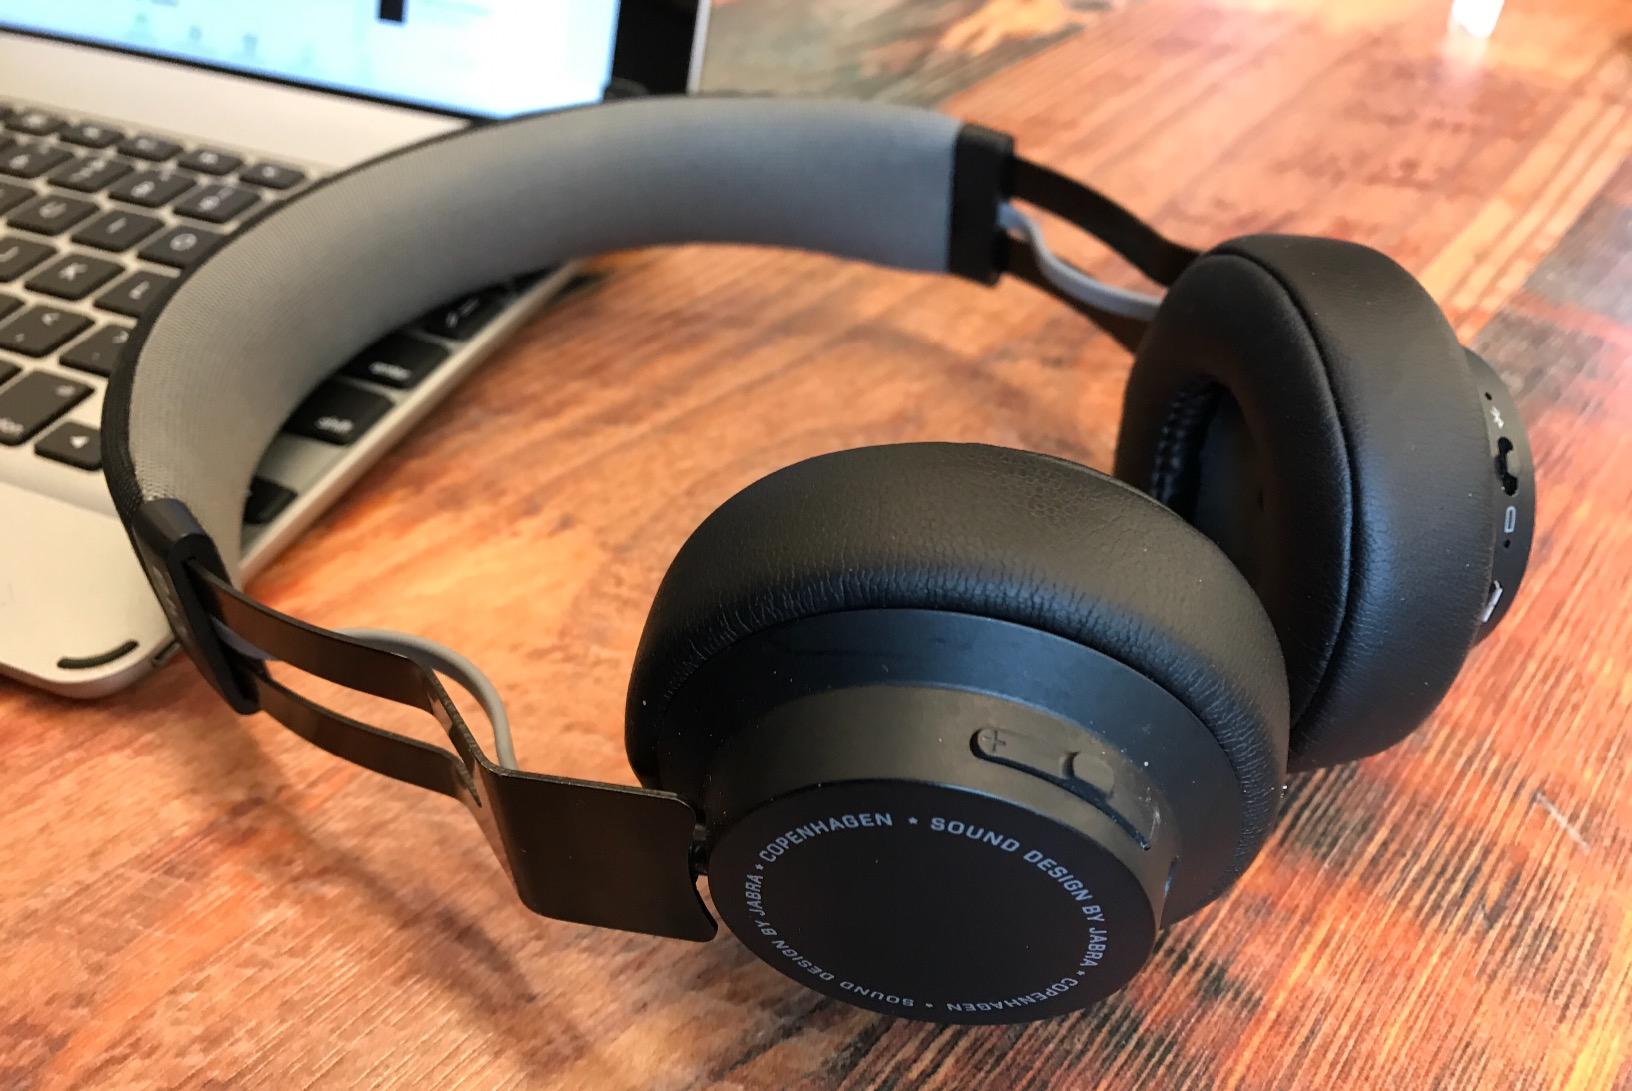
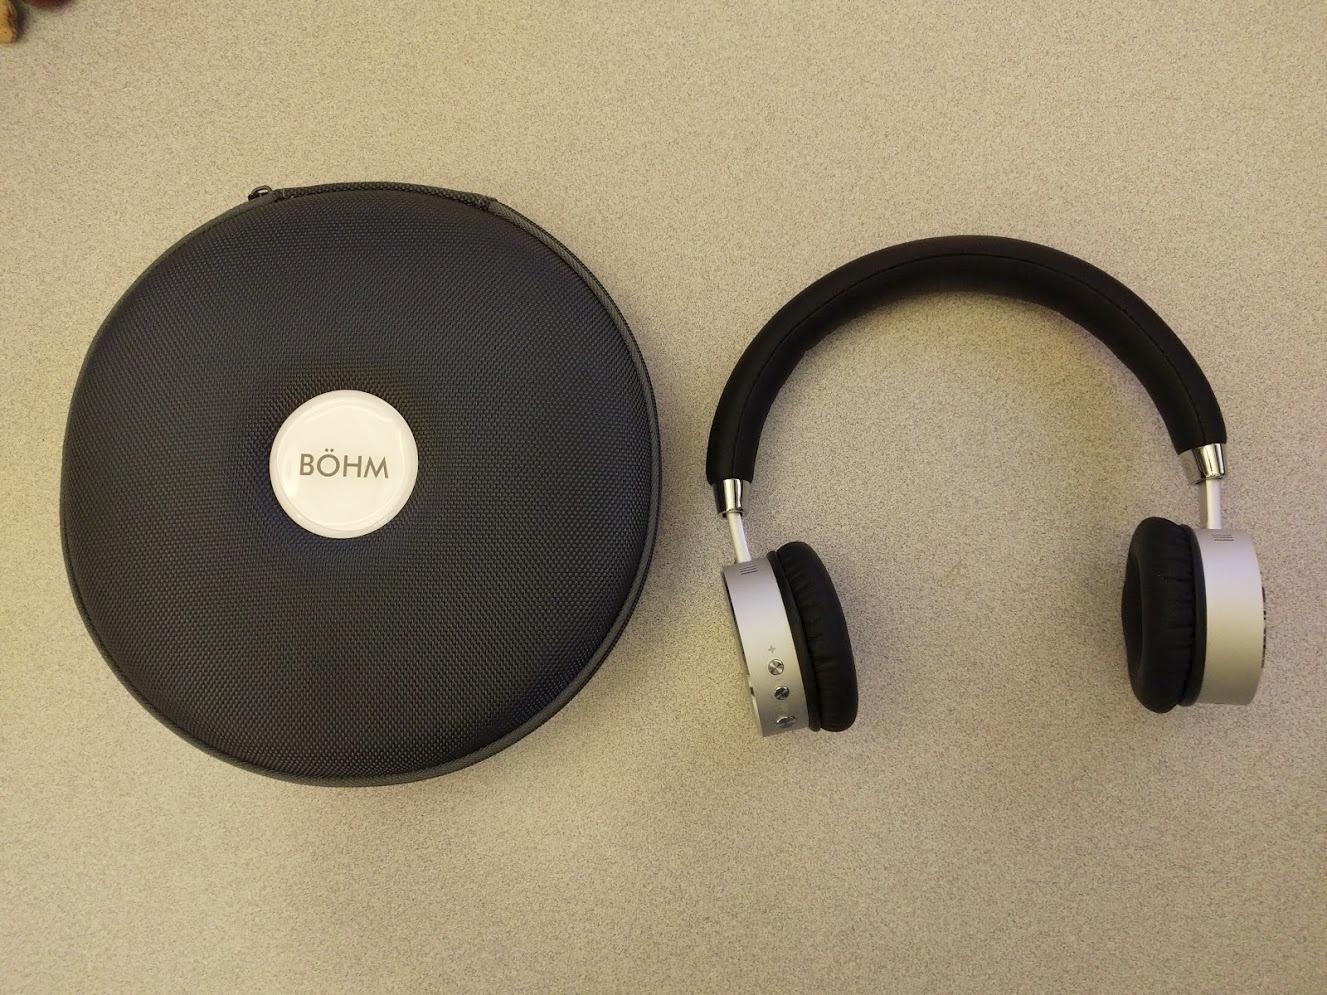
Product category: headphones
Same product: no